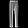
Label: Trouser